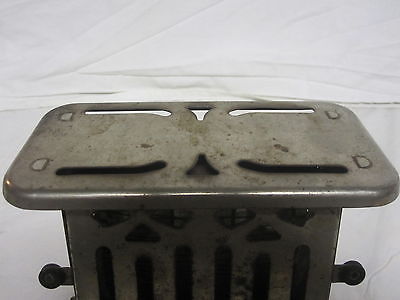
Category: toaster